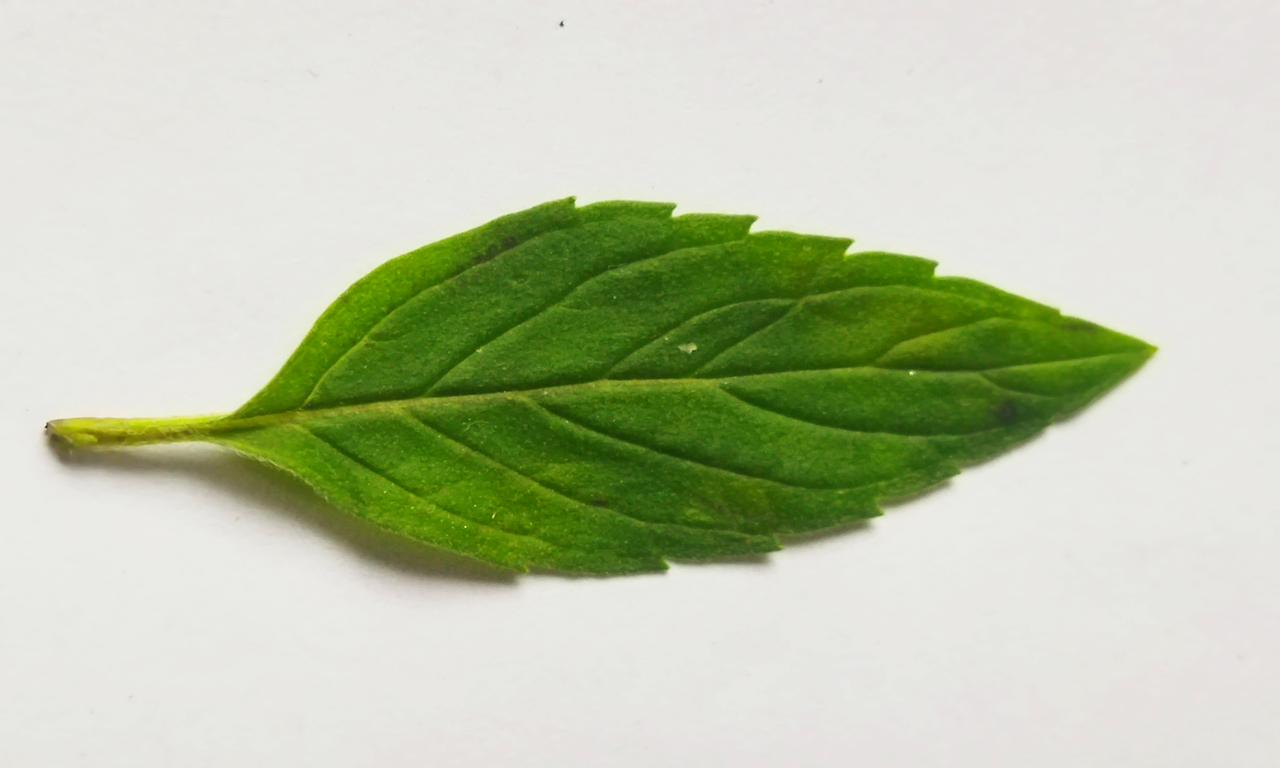
Label: Fresh